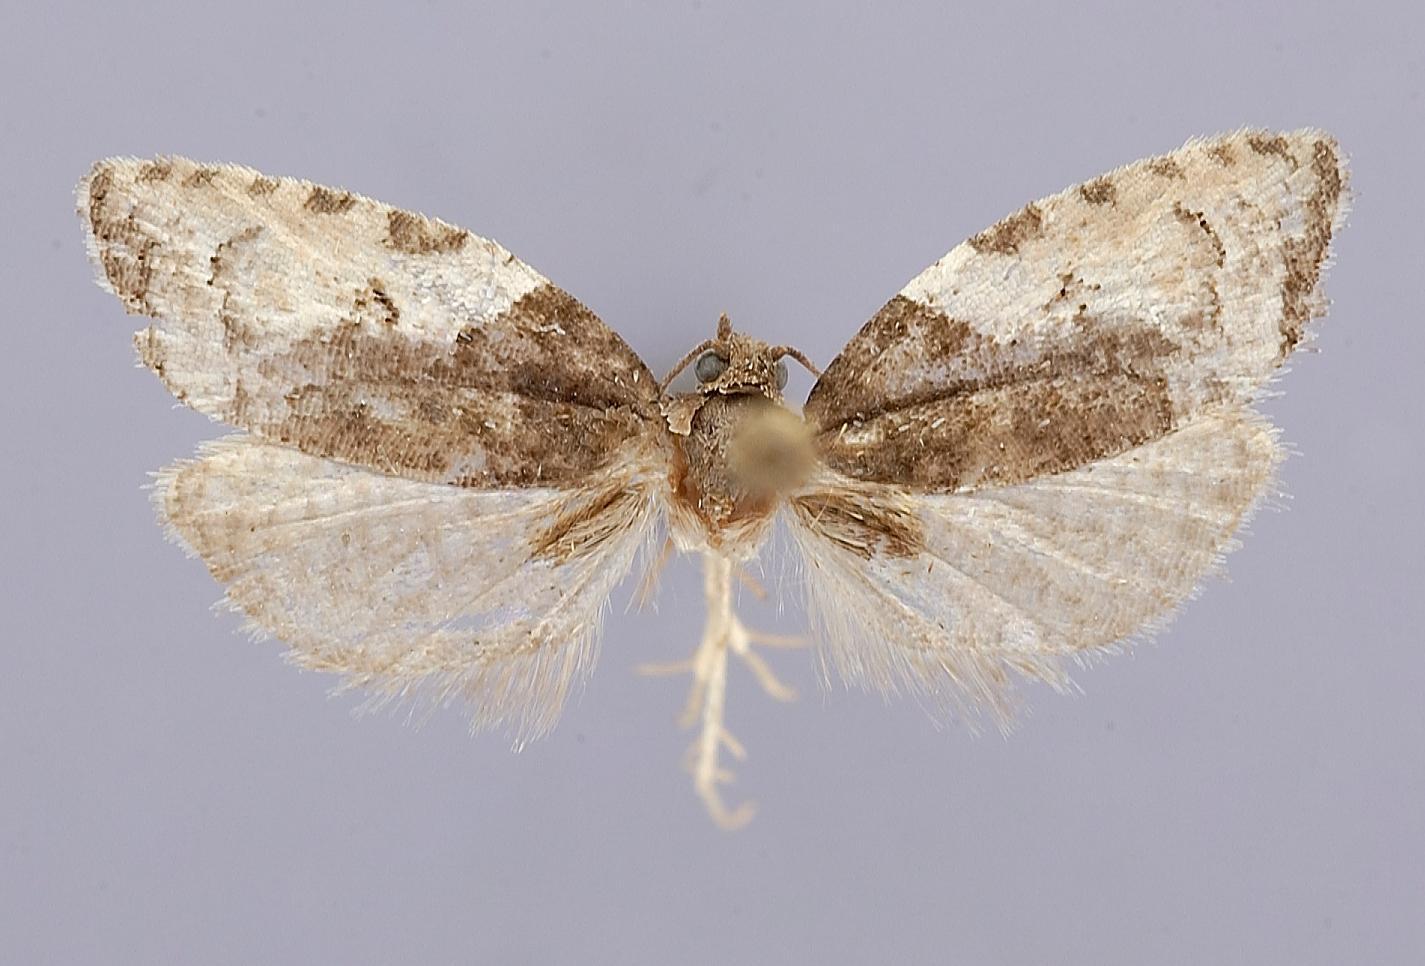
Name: Ptychocroca nigropenicillia
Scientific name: Ptychocroca nigropenicillia Brown & Razowski, 2003
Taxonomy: Animalia, Arthropoda, Insecta, Lepidoptera, Tortricidae
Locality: Santiago Province, El Portezuelo, 7 km N Santiago, Santiago, Chile
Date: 22 Oct 1981 to 25 Oct 1981